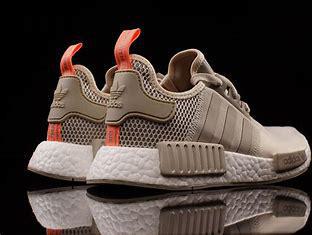
Brand: Adidas
Model: NMD